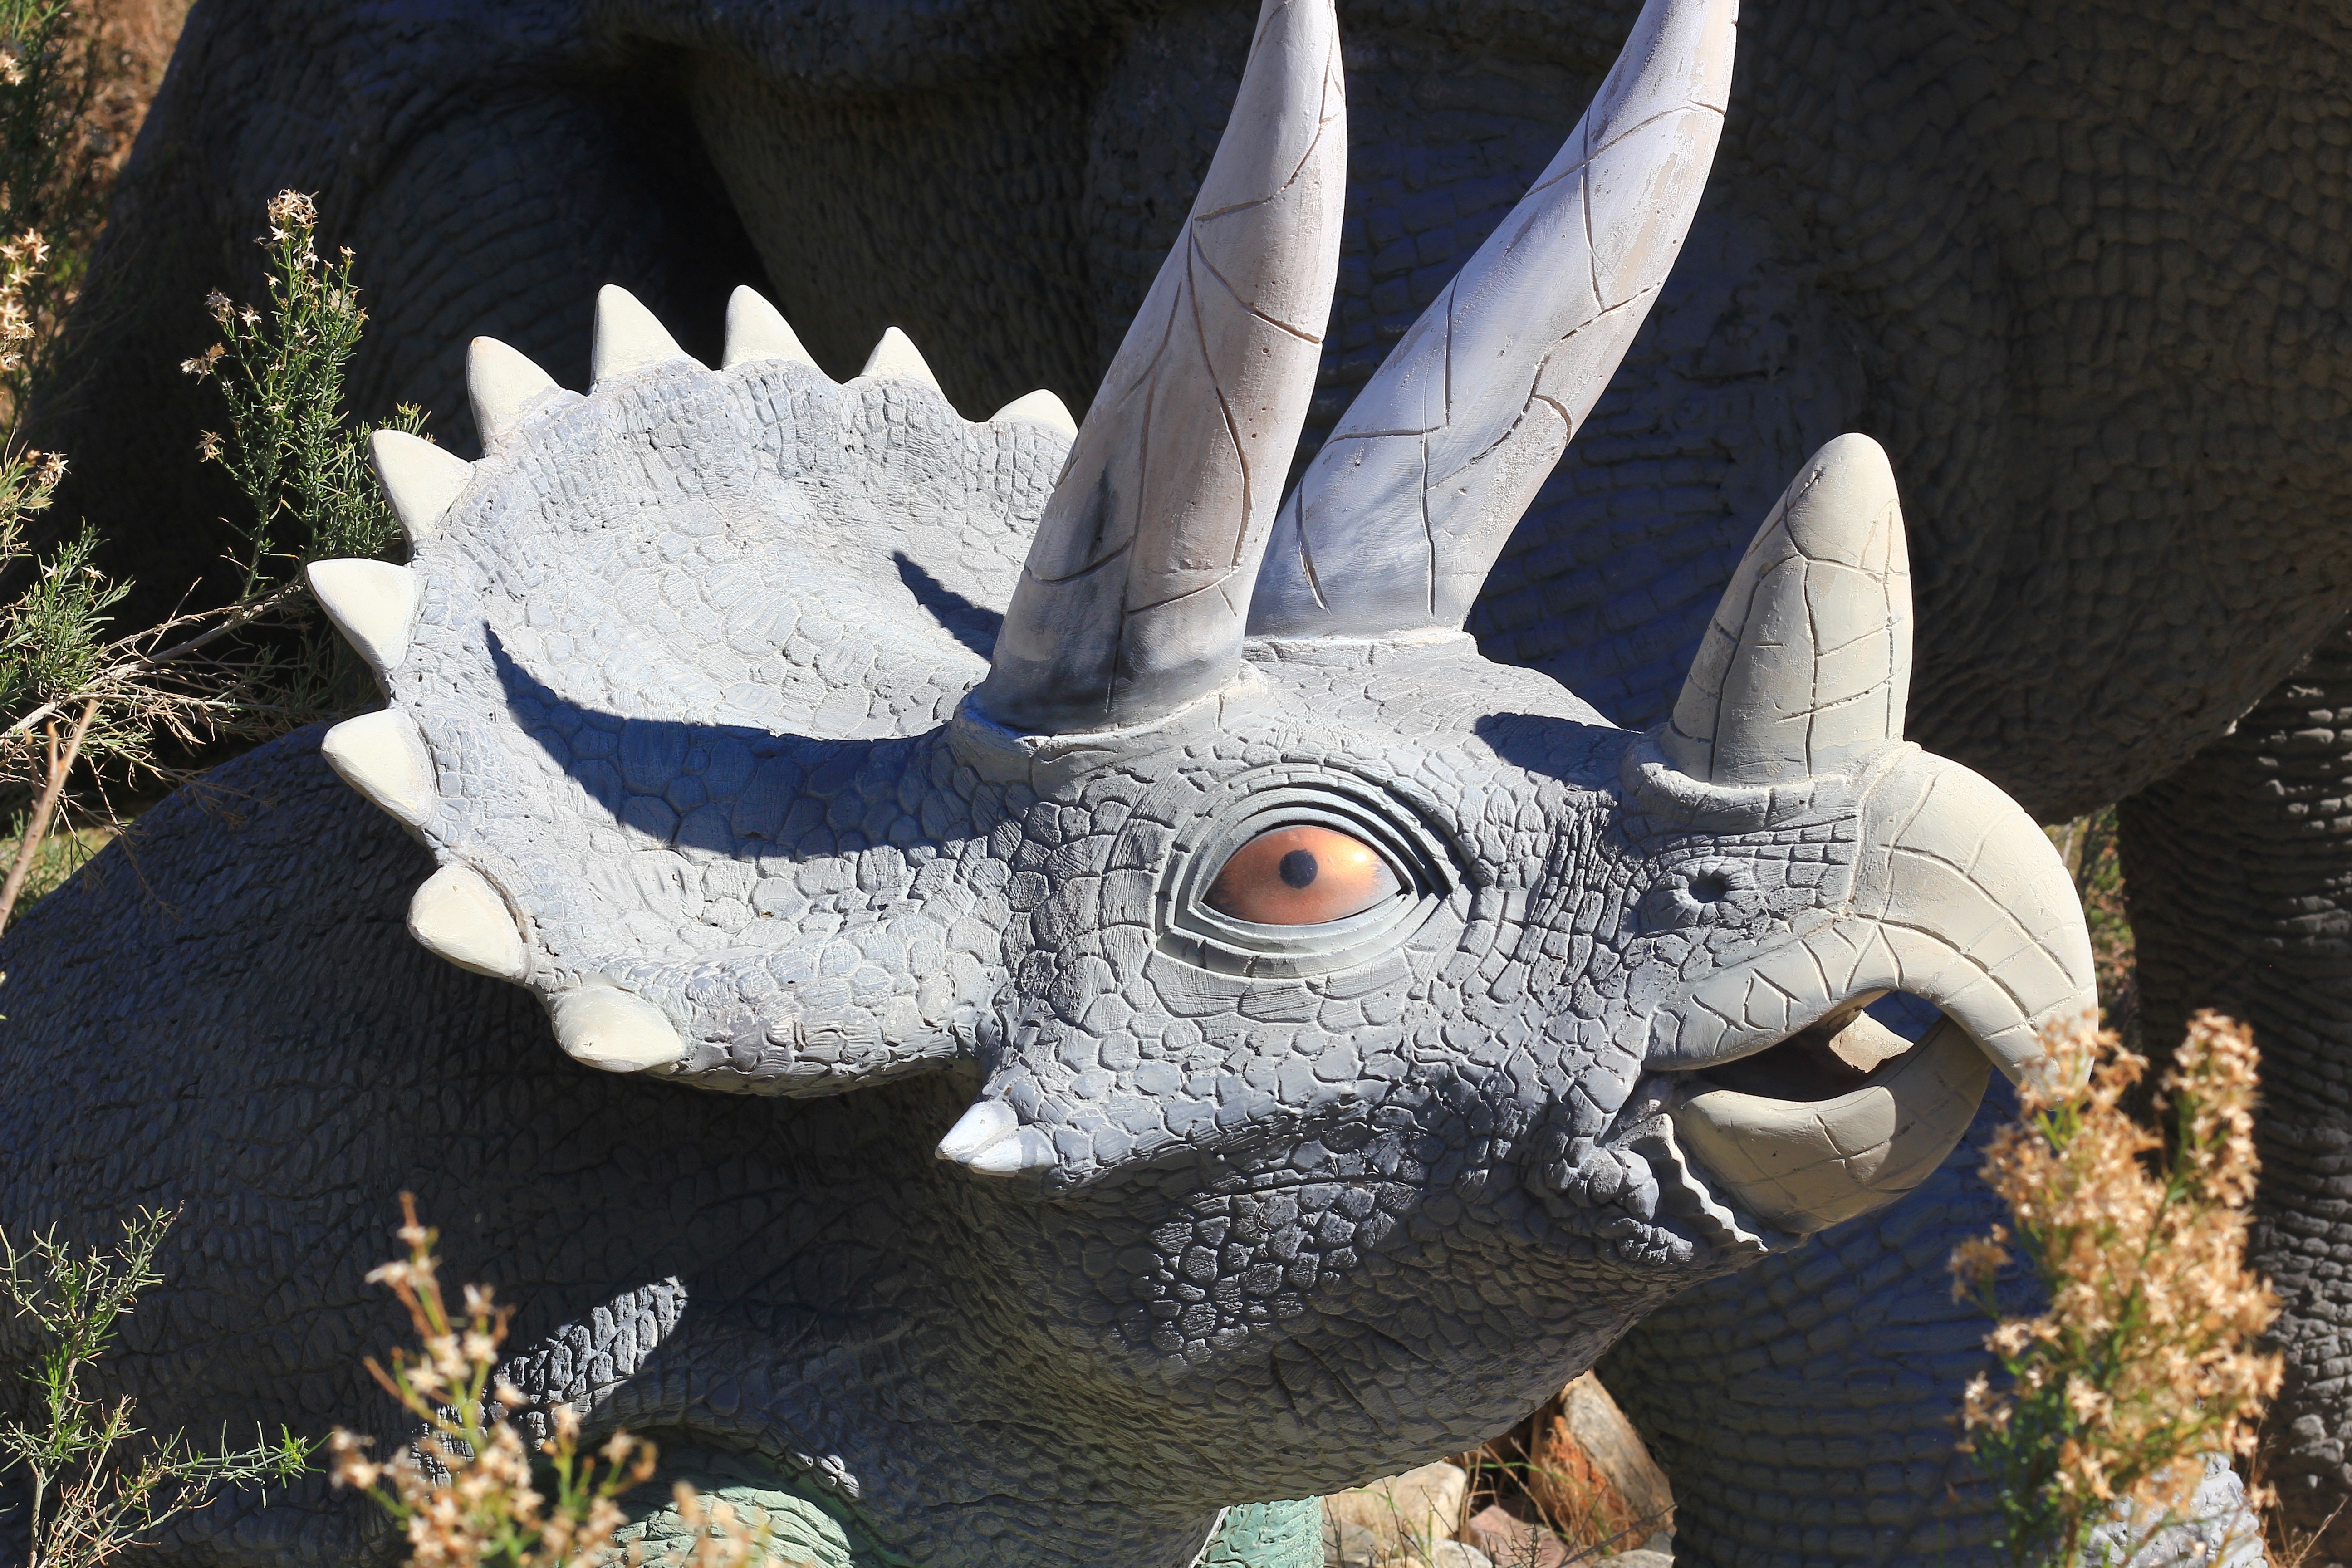
silhouette, animal, monument, statue, museum, park, ancient, predator, reptile, gargoyle, sculpture, kids, art, exposition, monster, fossil, carving, costume, dinosaur, extinct, prehistoric, cretaceous, tyrannosaurus, jurassic, triceratops, dino